William Wentworth-Fitzwilliam, 7th Earl Fitzwilliam

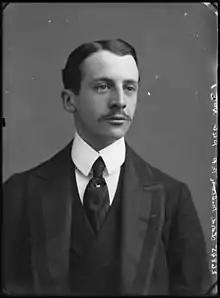
The 7th Earl Fitzwilliam

William "Billy" Charles de Meuron Wentworth-Fitzwilliam, 7th Earl Fitzwilliam, (25 July 1872 – 15 February 1943), styled Viscount Milton from 1877 to 1902, was a British Army officer, nobleman, politician, and aristocrat.